Interesting Times

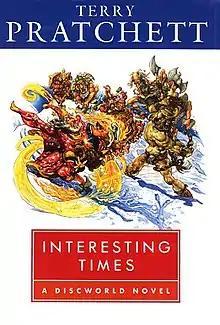
First edition

Interesting Times is a fantasy novel by British writer Terry Pratchett. It is the seventeenth book in the "Discworld" series and is set in the Aurient (a fictional analogue of the Orient).